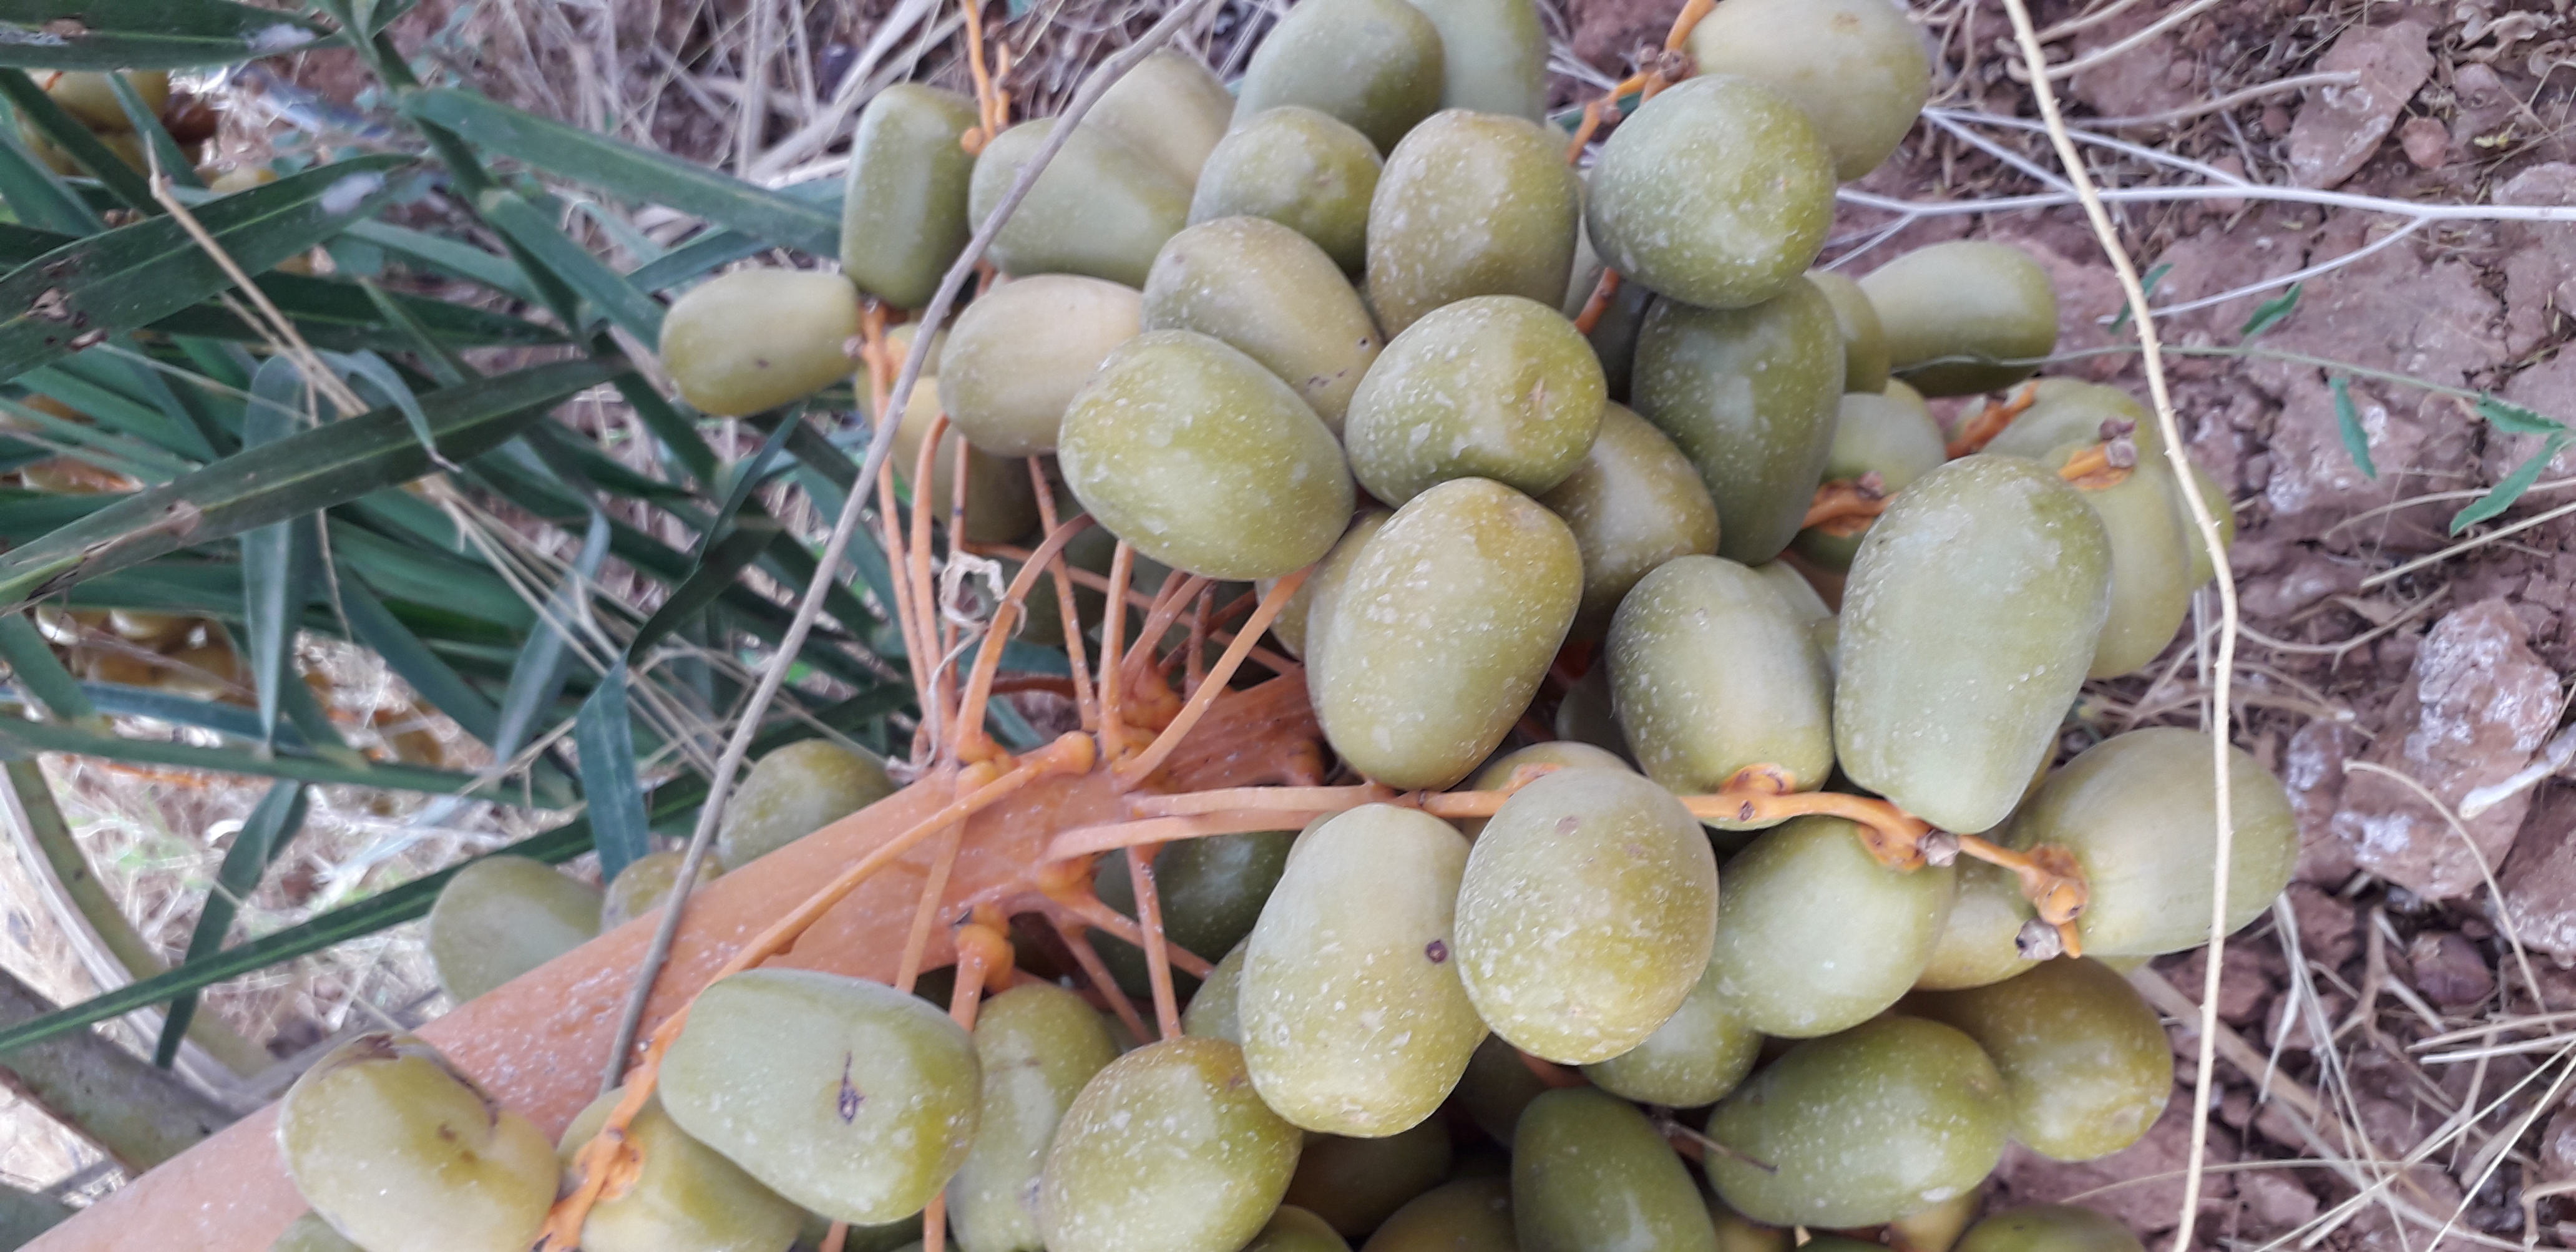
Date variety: Boufagous